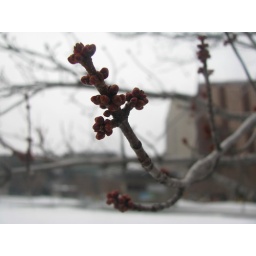
Even in the winter time, there are still have some flower on the tree